U2 (Berlin U-Bahn)

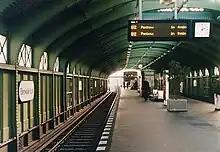
Elevated station at Eberswalder Straße (formerly "Dimitroffstraße", originally "Danziger Straße")

In March 1910, construction began on the extension of the "Spittelmarkt line" (now also called the "Centrumslinie"—central line) to the north. There were also some challenges here. After the Spittelmarkt station, the line runs along the banks of the Spree. Therefore, a ramp had to be built to pass under the river bed. "Inselbrücke" ("island bridge", now Märkisches Museum) station was built there at a depth of about six and a half metres. Because the station was so deep, it was built with an impressively high barrel vault that covers the platform, which is rare in Berlin. It and Platz der Luftbrücke station are the only column-free U-Bahn stations in Berlin.